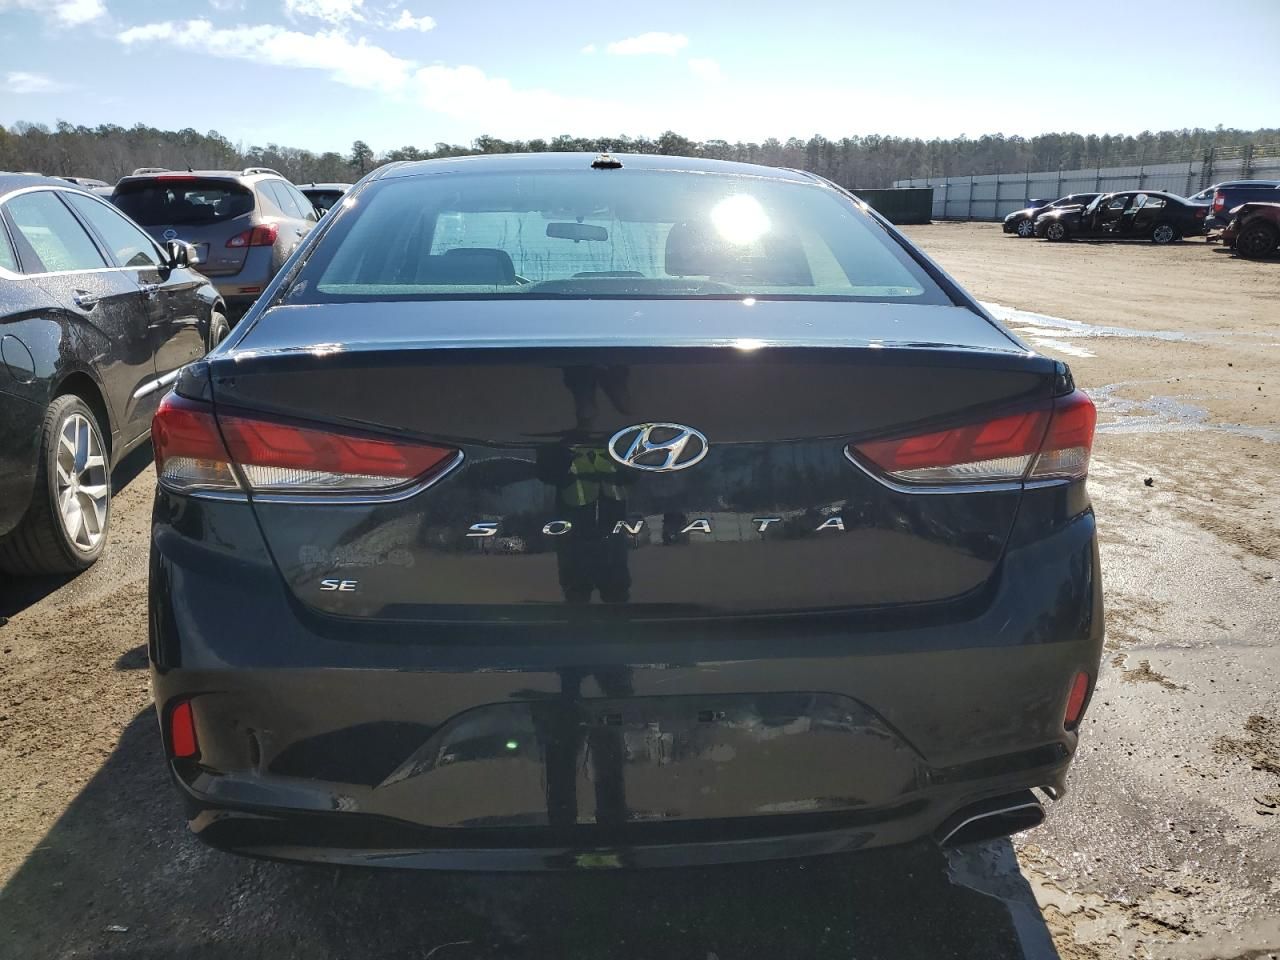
Aucun dommage détecté.
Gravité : aucun